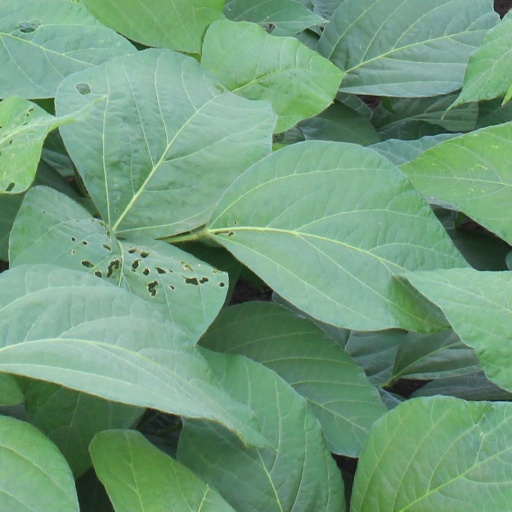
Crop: soybean